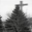
Label: pine_tree